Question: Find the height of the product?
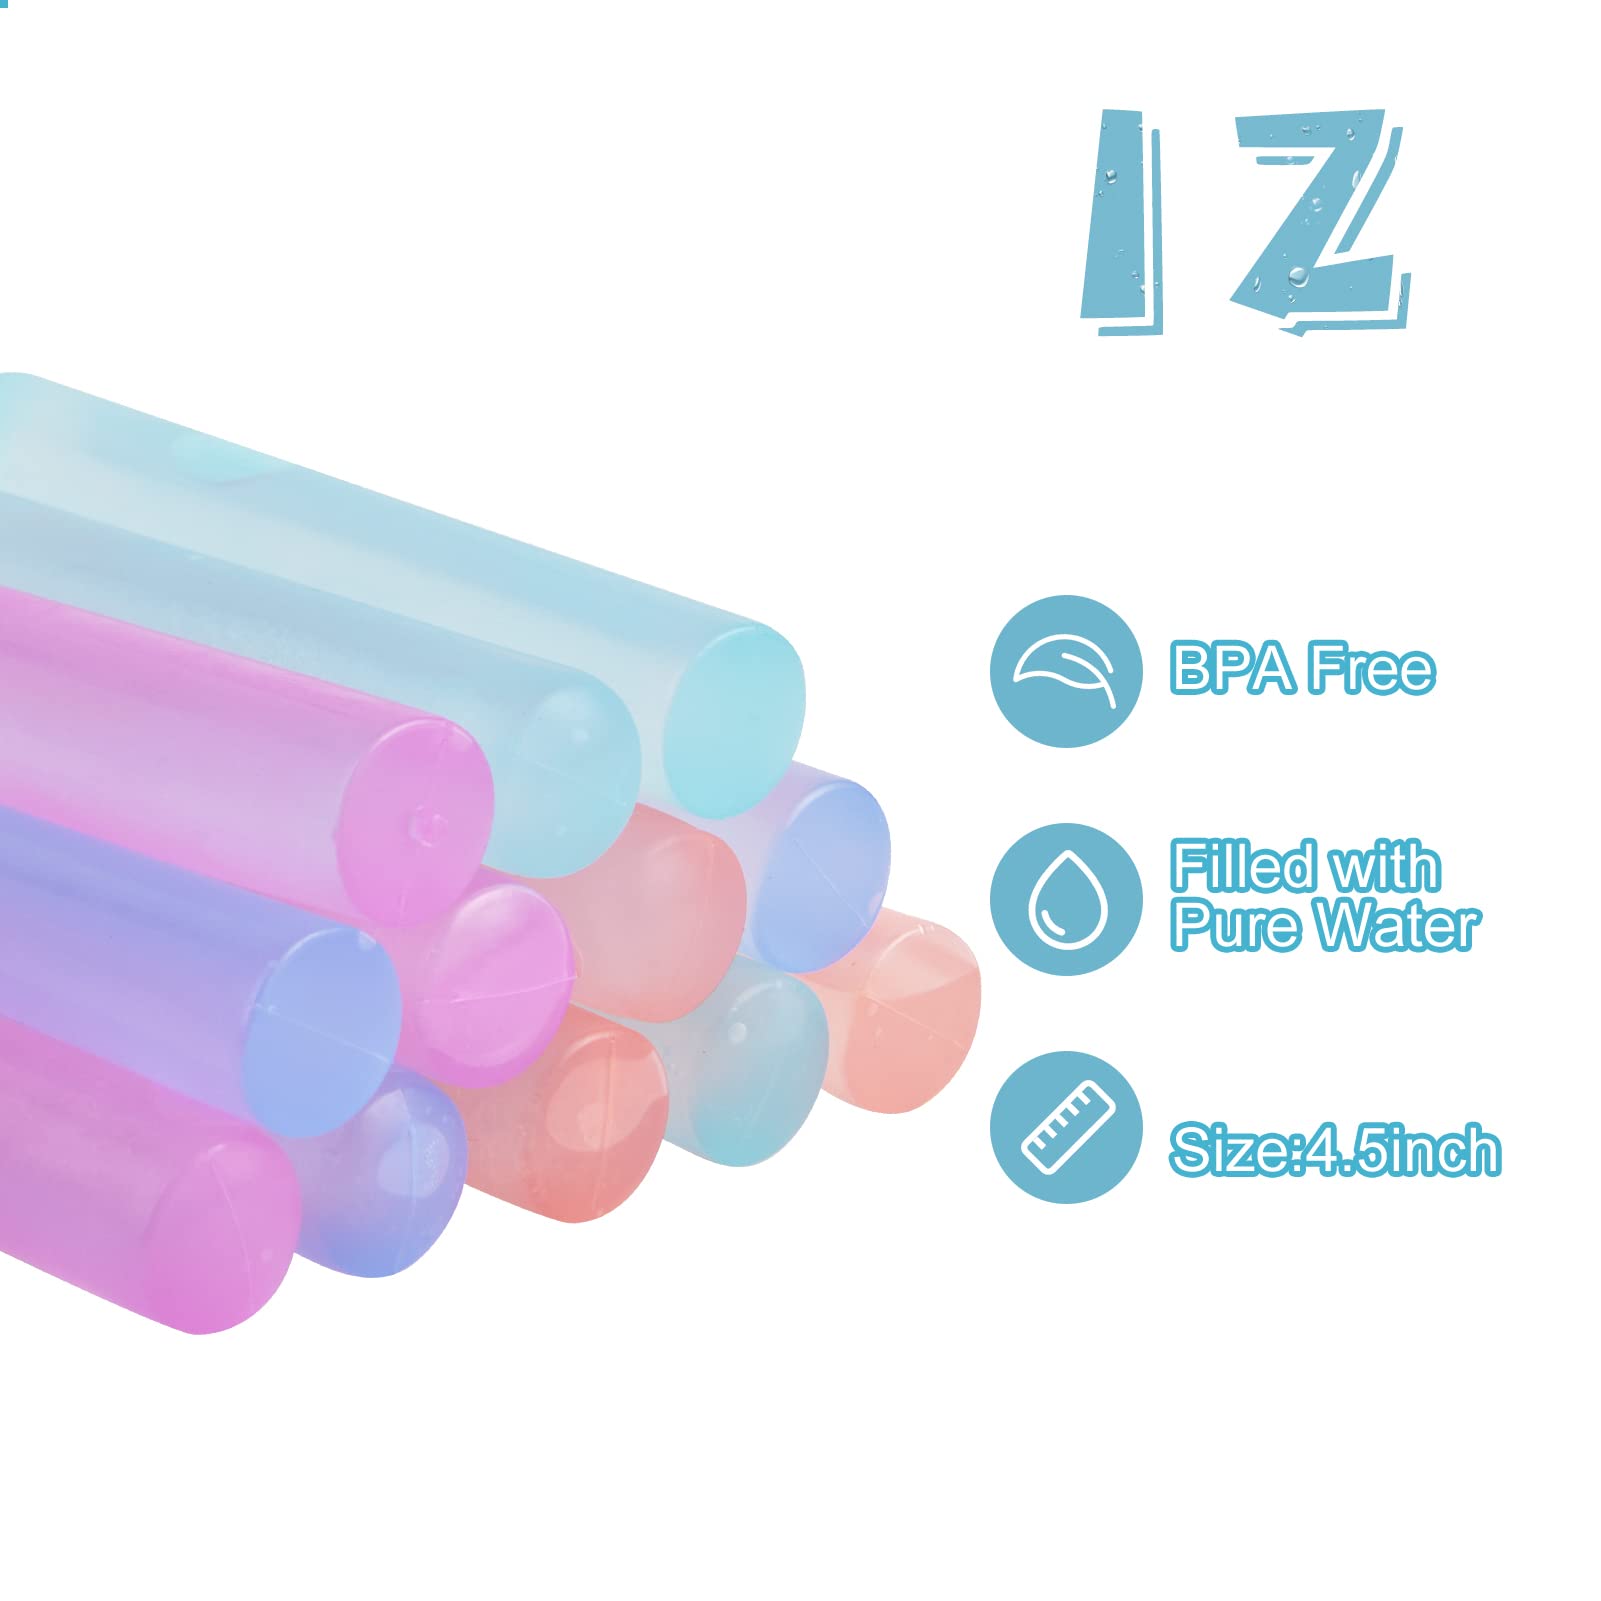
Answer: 4.5 inch